SmarTrip

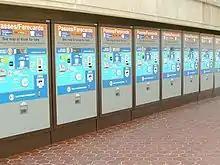
Farecard vending machines at Morgan Boulevard station, equipped with SmarTrip targets.

An early criticism of the SmarTrip cards had been that they were only sold at suburban Metrorail stations, online, a few selected retailers, and Metro sales offices. However, in 2008, Metro reached an agreement with CVS/pharmacy to sell the cards at 187 DC-area locations in an effort to increase SmarTrip use. The SmarTrip cards are also sold at area grocery store chains. In late 2012 WMATA installed SmarTrip vending machines at all Metrorail stations.